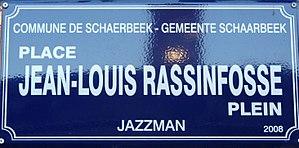
Le Mur des Célébrités à la Maison des Arts de Schaerbeek, Bruxelles, Belgique.
Jean-Louis Rassinfosse, né à Bruxelles le 9 janvier 1952, est un contrebassiste de jazz bruxellois.